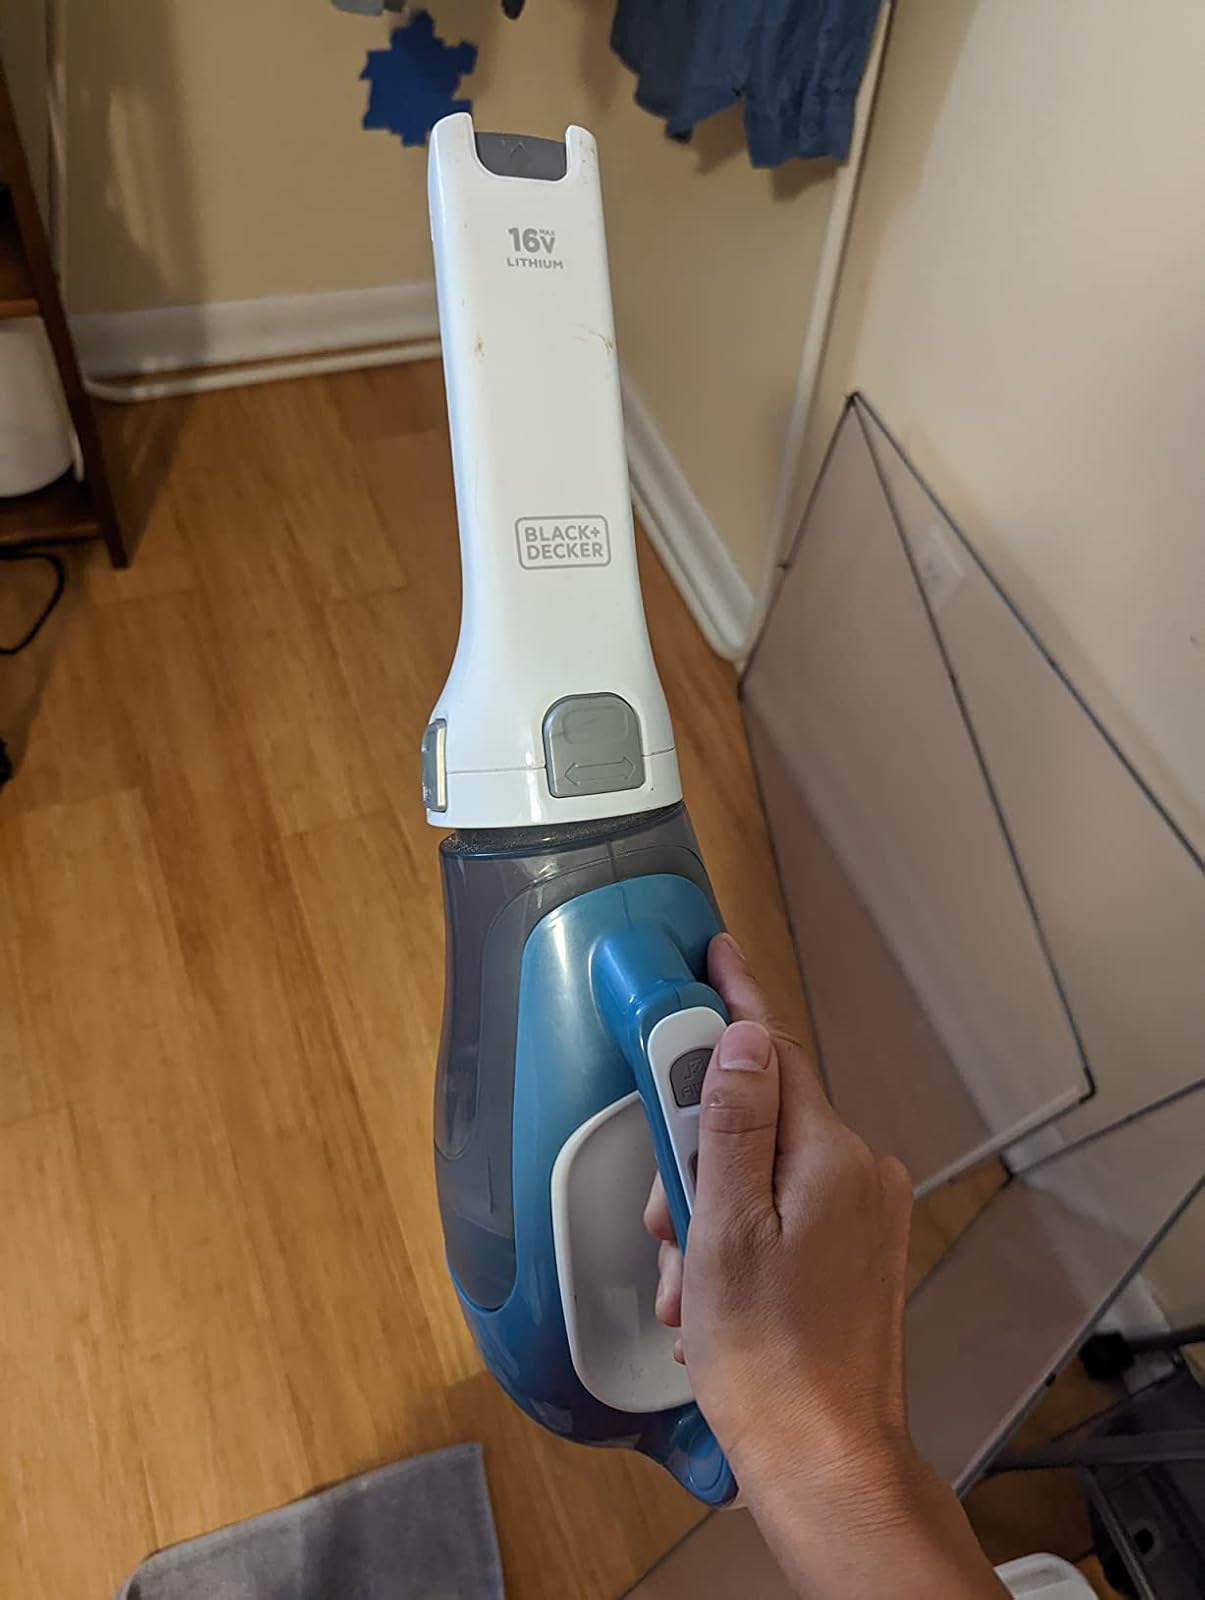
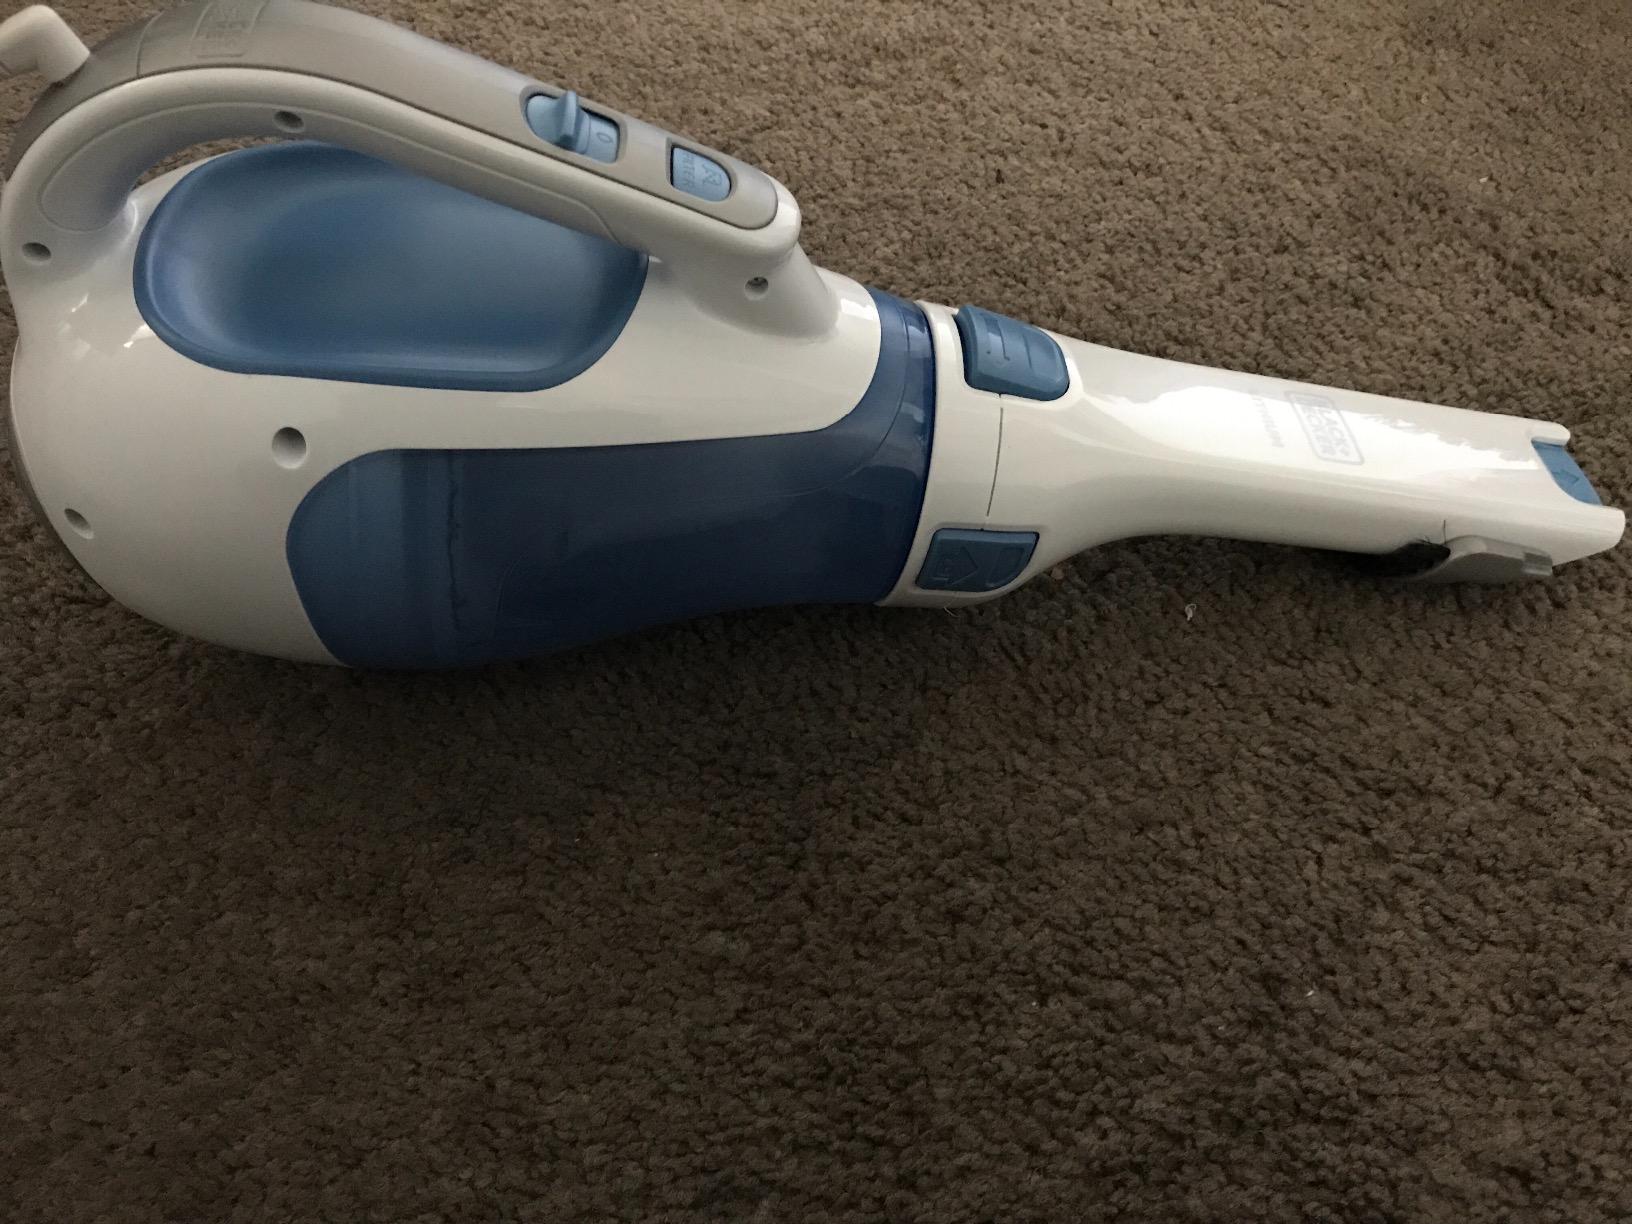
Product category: items_vacuum
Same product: yes